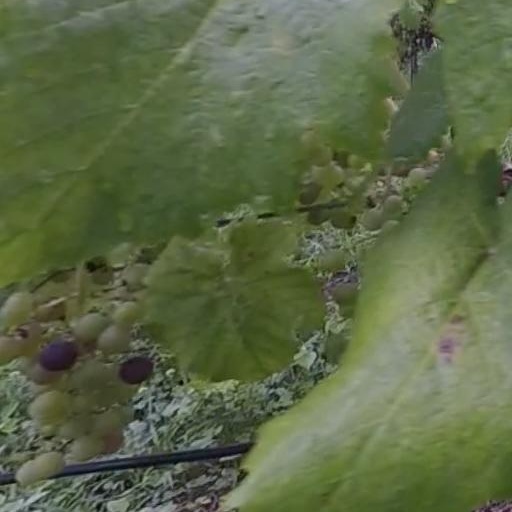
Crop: grape